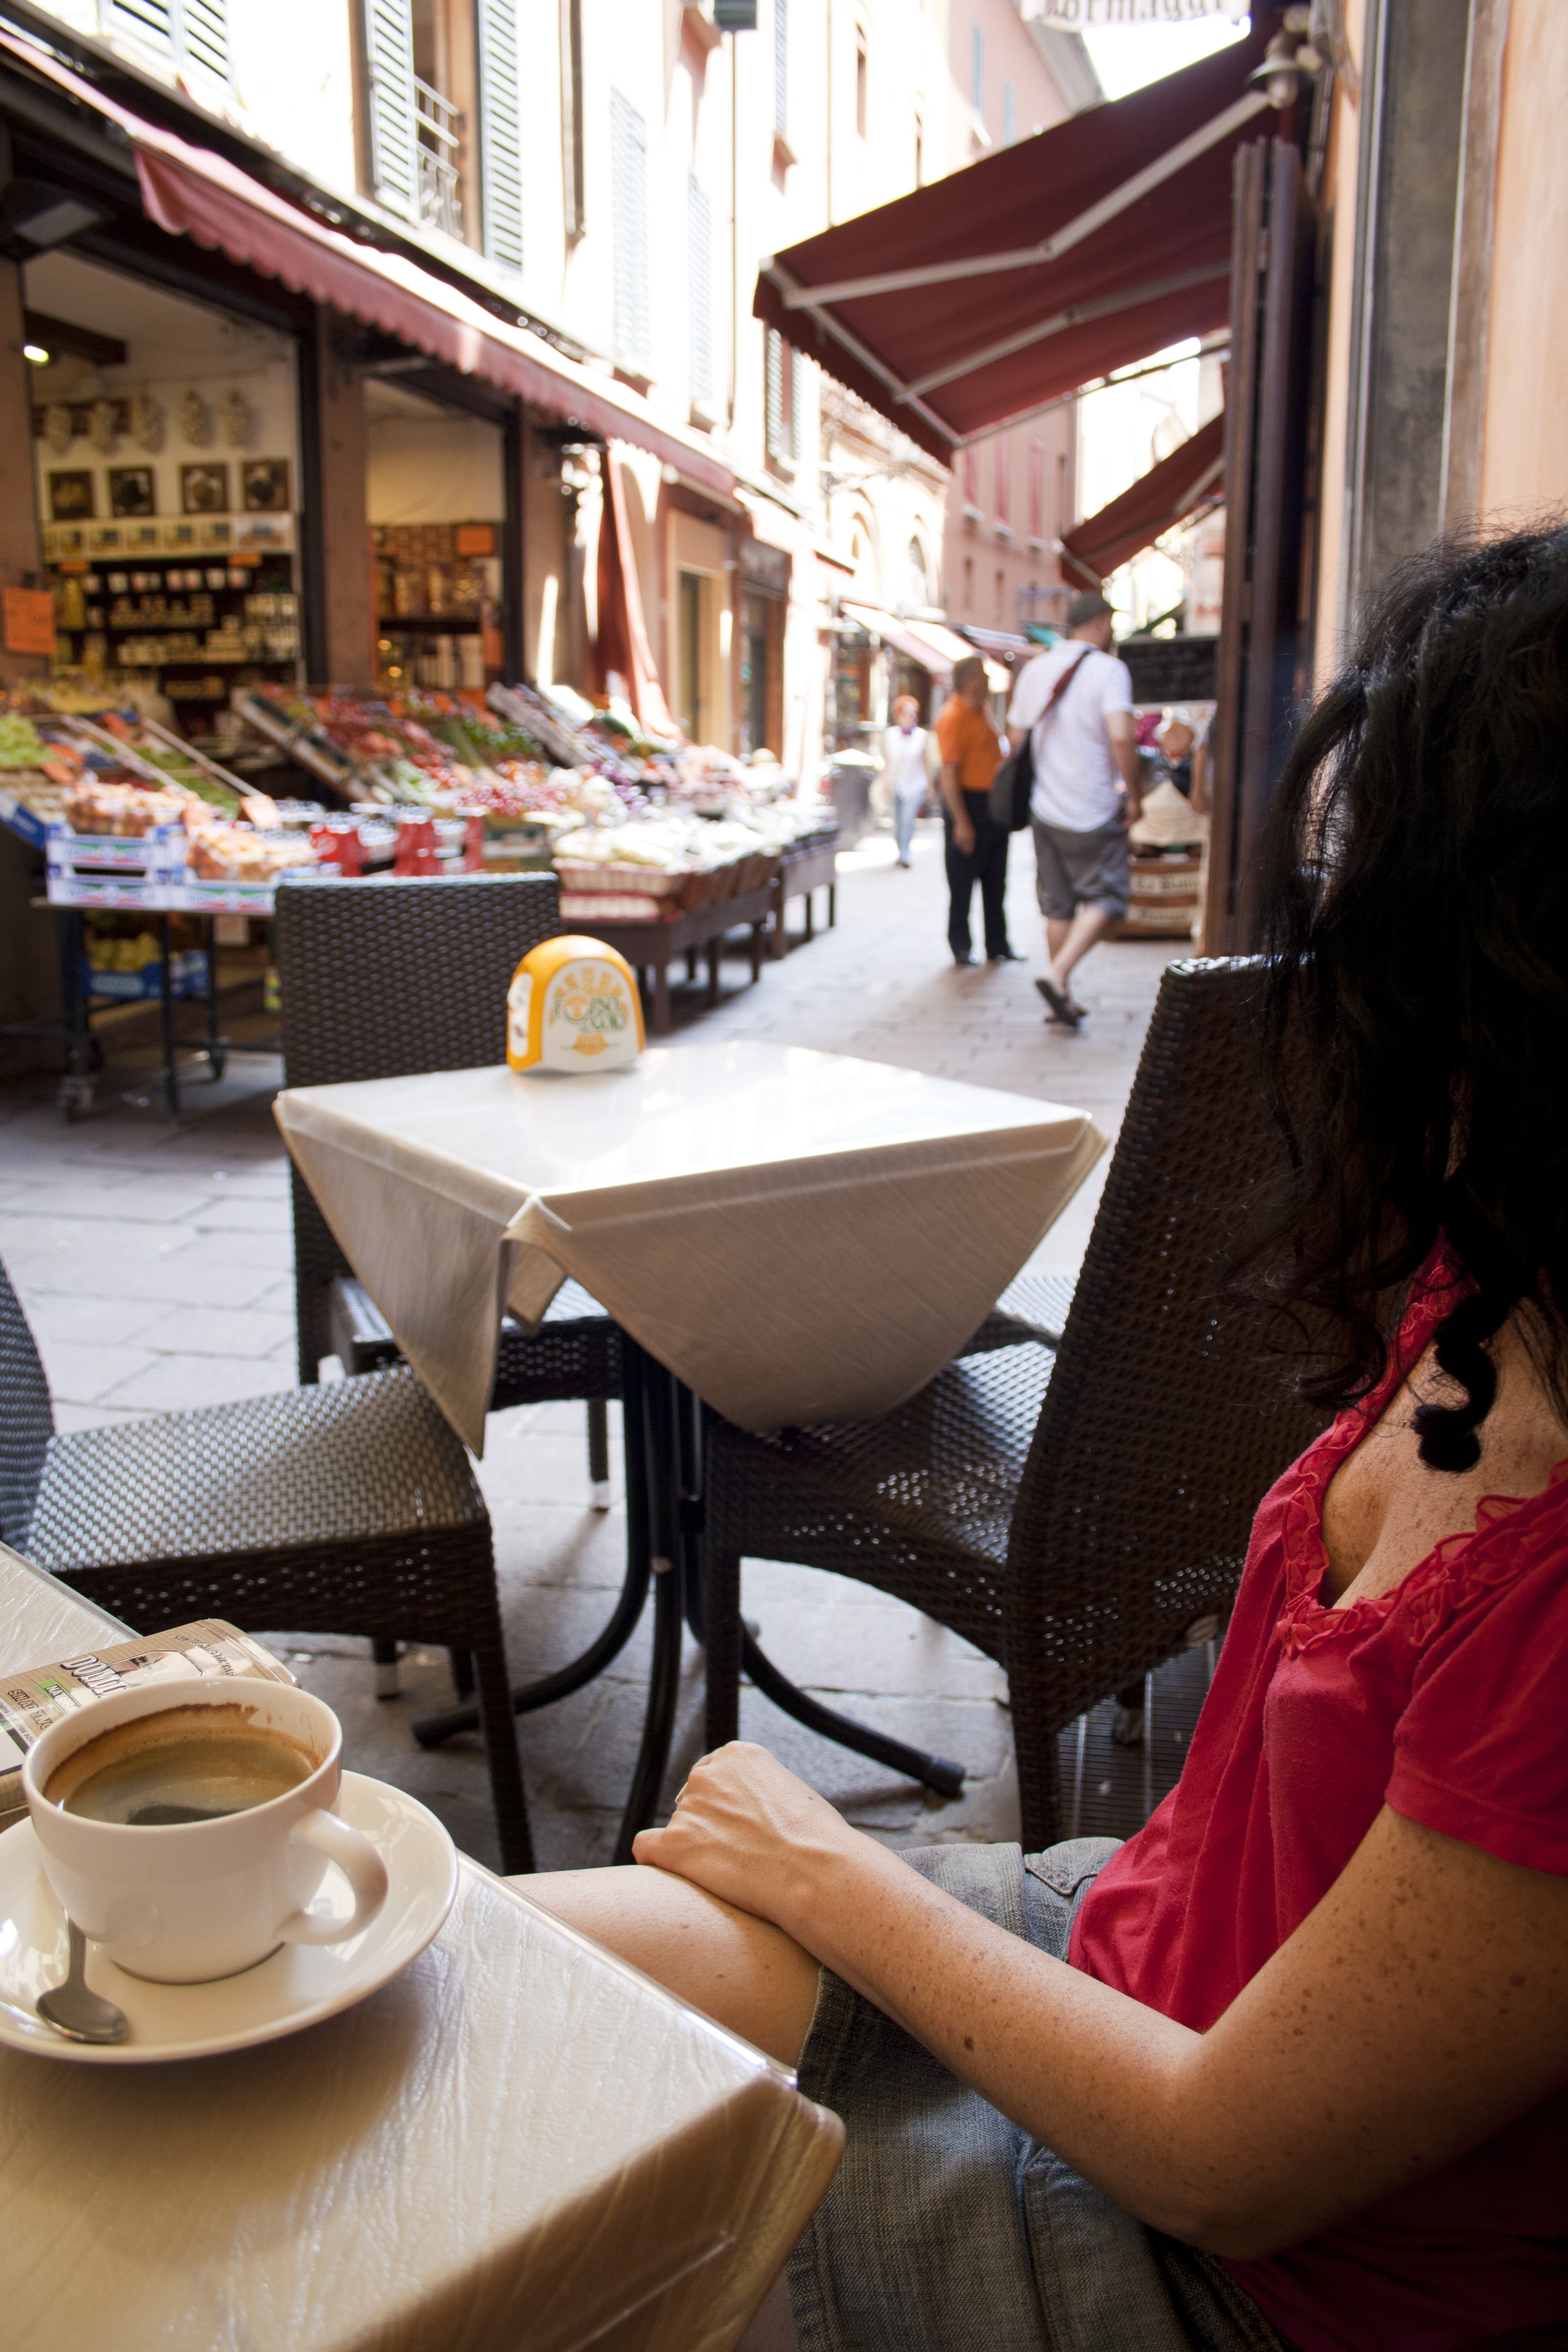
coffee, restaurant, summer, travel, cup, italy, tourism, espresso, caffeine, italian, enjoying, bologna